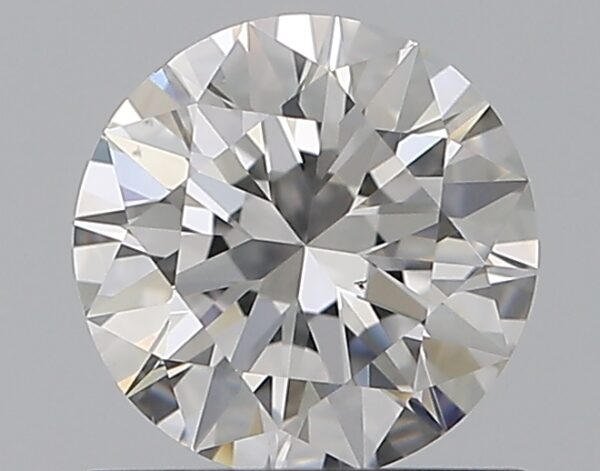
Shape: round
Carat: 0.7
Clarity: VS2
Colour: F
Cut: EX
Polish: EX
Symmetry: EX
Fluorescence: N
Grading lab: GIA
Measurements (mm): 5.72 x 5.75 x 3.48